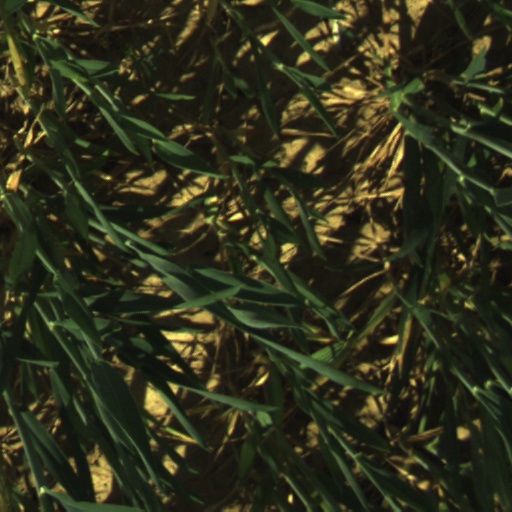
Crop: wheat